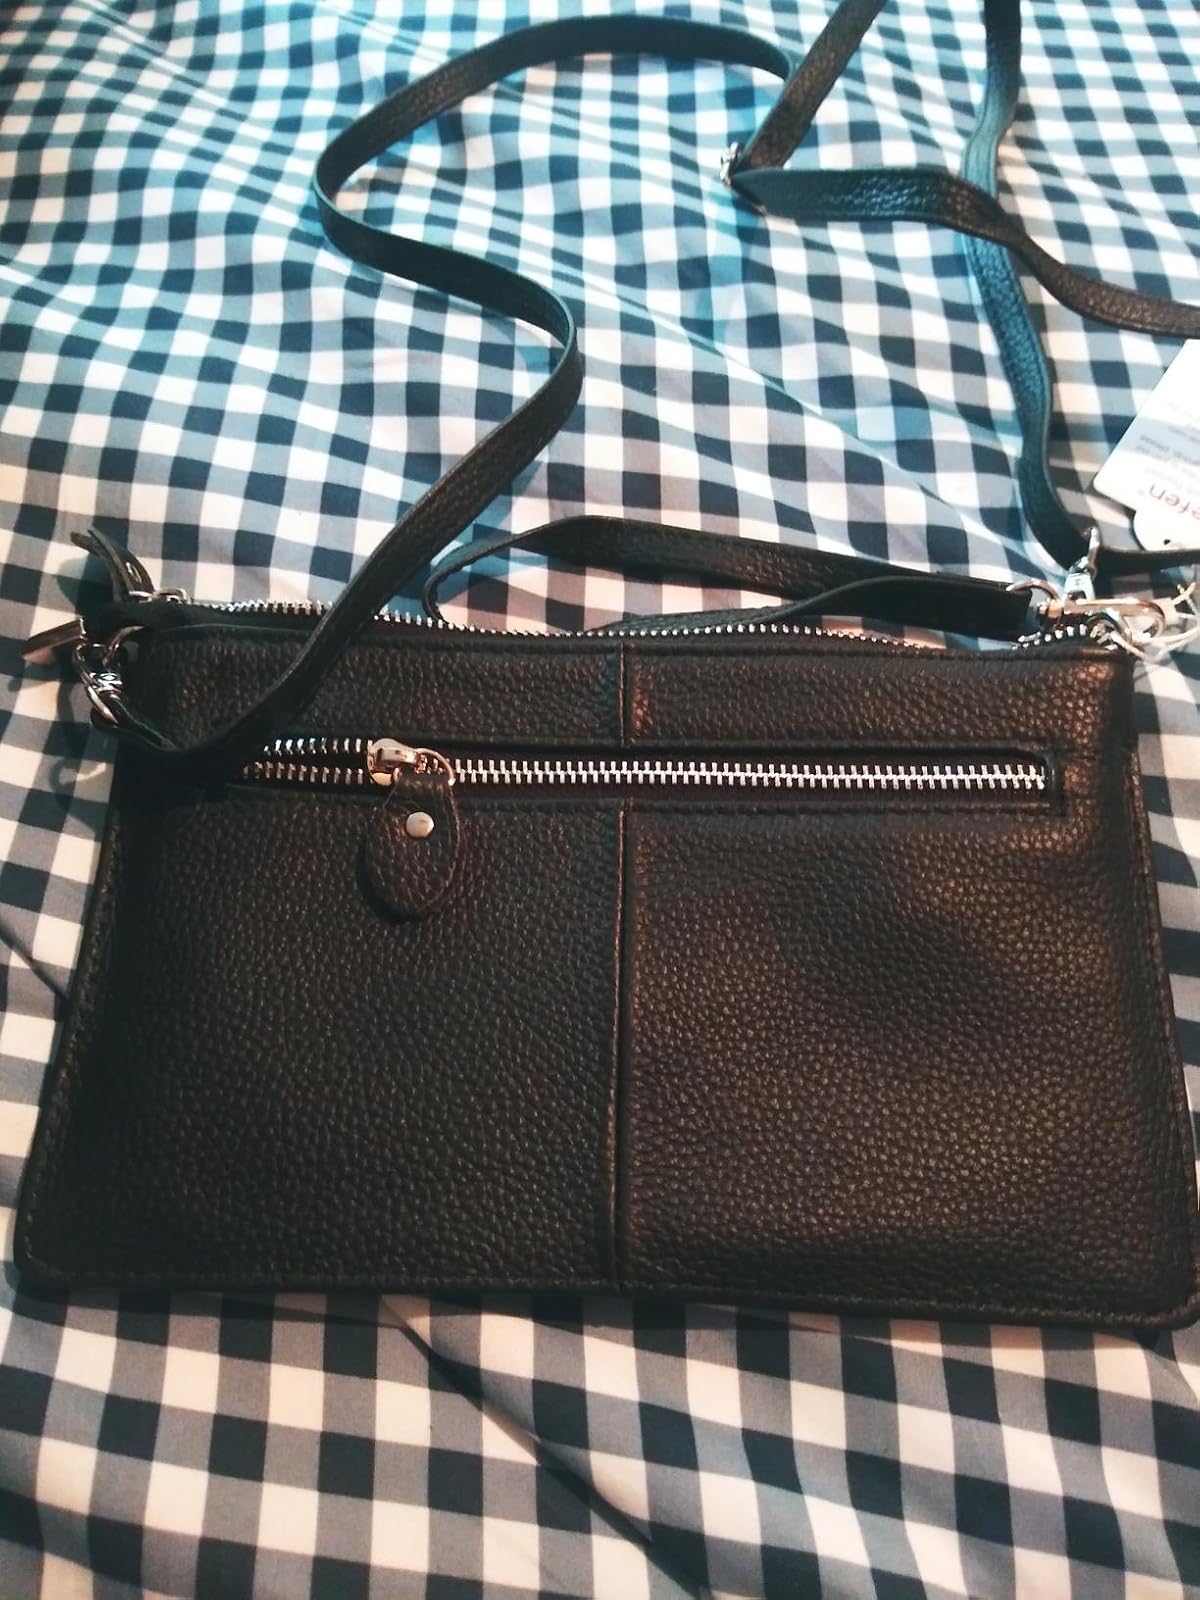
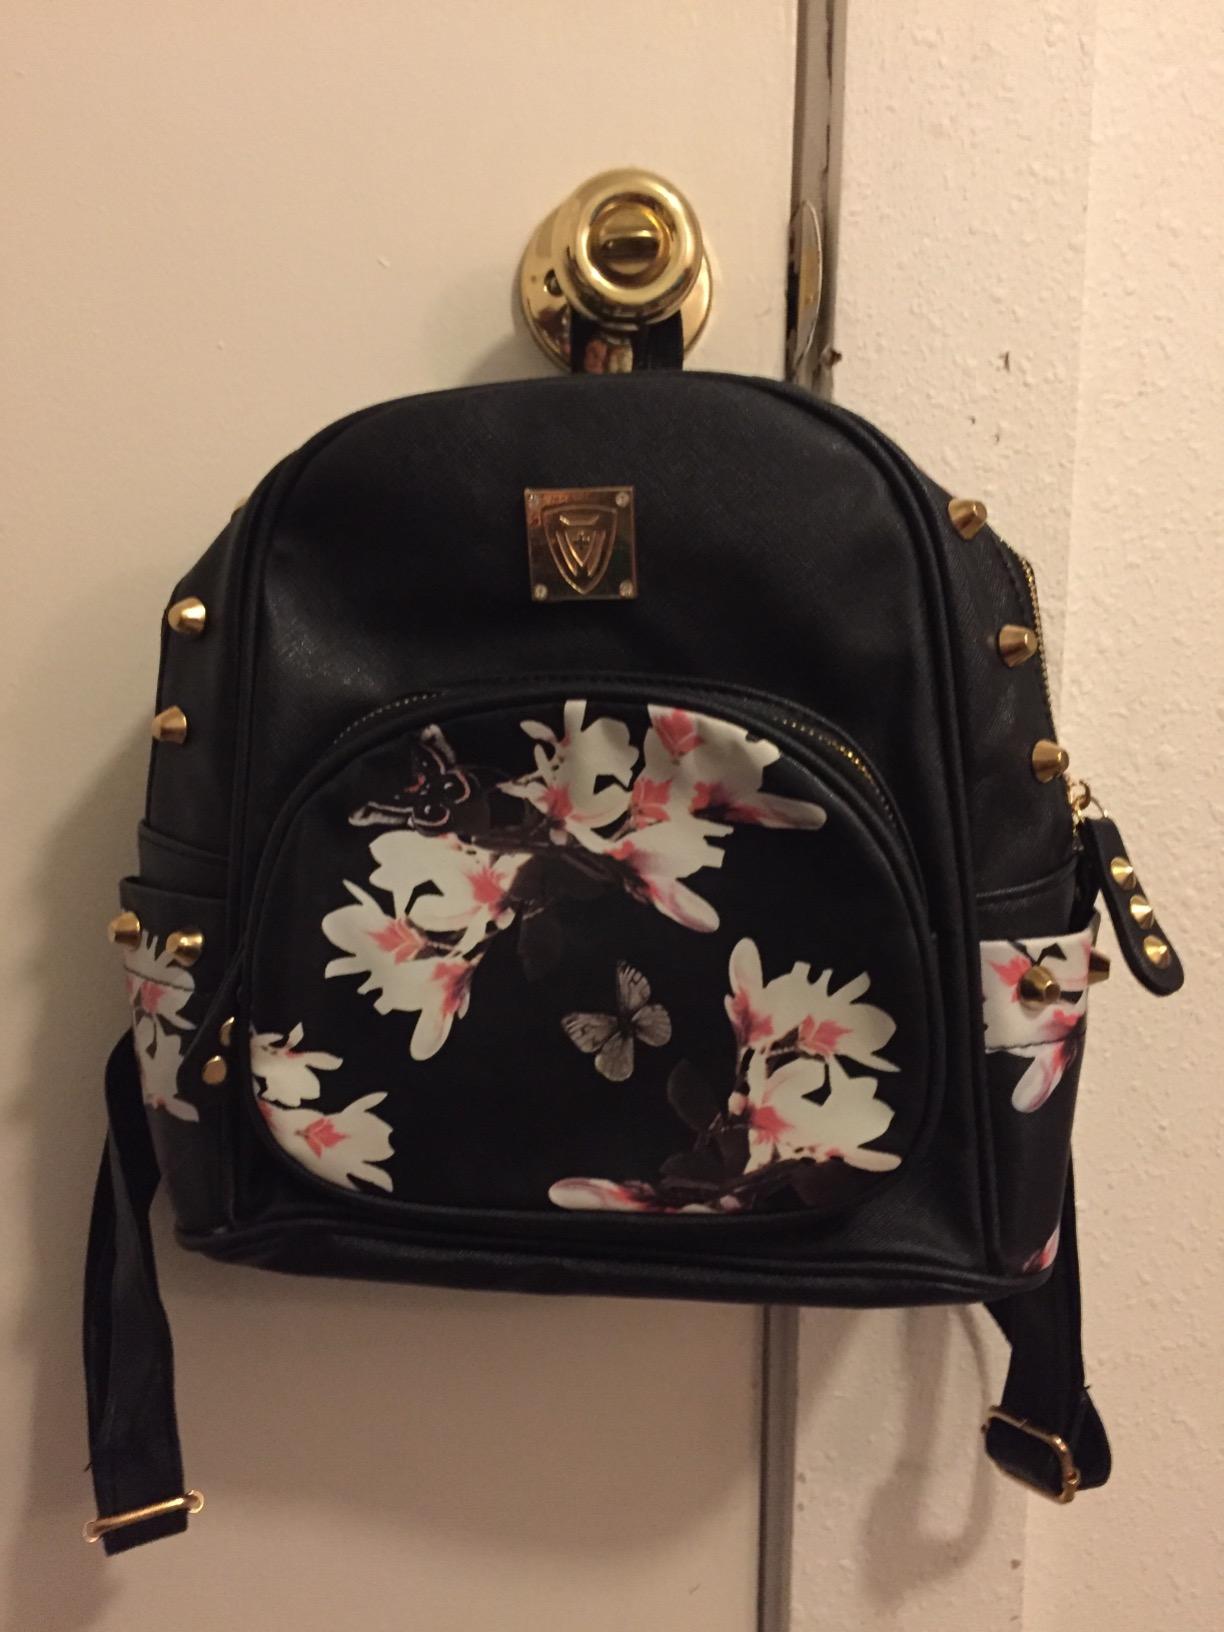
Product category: accessories_handbag
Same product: no